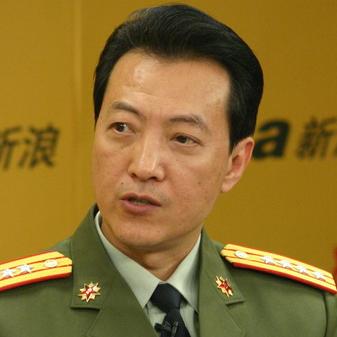
Age: 47